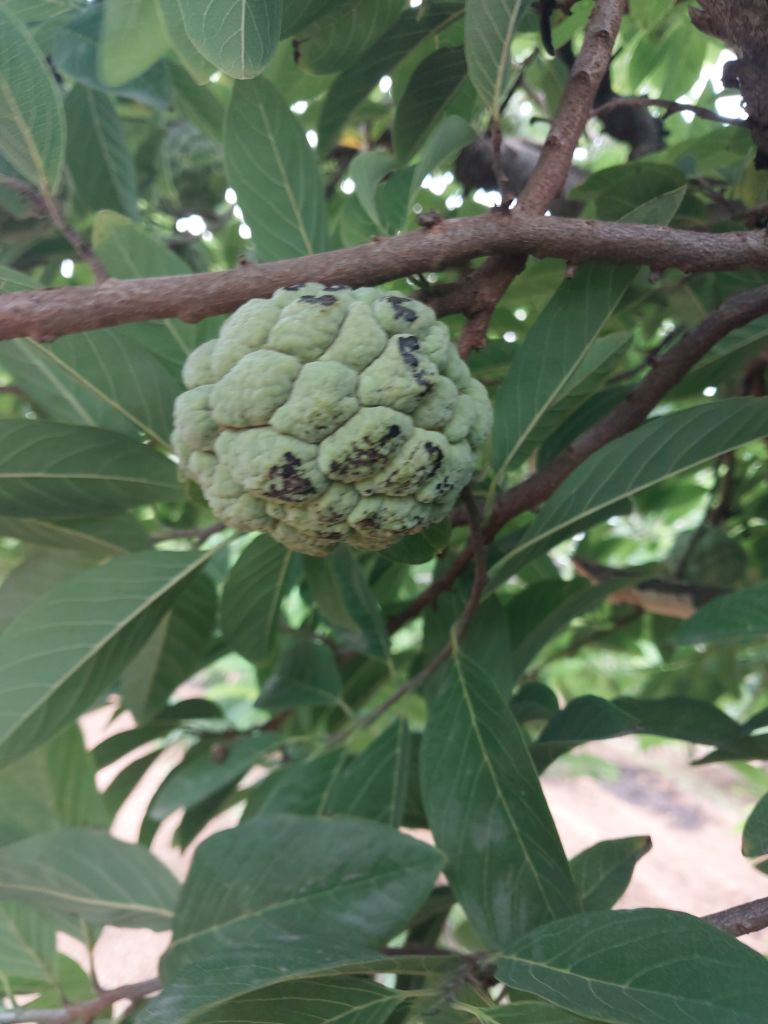
Disease label: Blank Canker